Convoy Faith

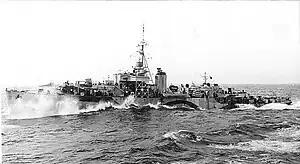
HMS "Swale"

The frigate , despatched from Gibraltar to make rendezvous, sighted the convoy under attack at 10:10 pm, and was herself attacked by Condors, the bombs falling astern. After conducting an A/S sweep around the convoy, "Swale" was ordered to detach and escort "Port Fairy" to Casablanca. At 6:45 pm the following day, "Swale" rescued eight survivors from a PBY Catalina, but within an hour the two ships were again attacked by Condors returning from a reconnaissance mission. Despite the intervention of two United States Navy Catalinas sent to their aid, a bomb hit "Port Fairy" on her starboard quarter, starting a fire next to the magazine and disabling her steering. The Catalinas eventually drove off the Condors with machine gun fire; one of the German aircrew was seriously wounded in this engagement. At 10:05 pm "Swale" came alongside "Port Fairy" to aid the extinction of the fire with her hoses. With "Port Fairy" in danger of exploding, 64 survivors from the two troopships and 8 passengers were transferred to "Swale". The blaze was eventually extinguished at 00:41 am, and both ships continued the remaining to Casablanca without further incident, "Port Fairy" steering by her engines. "Port Fairy" did not suffer any casualties in the attack and was repaired on arrival at Casablanca.